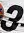
Number: 3